List of Leica lenses

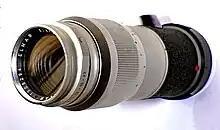
Elmar 135 mm

Note: "Noctilux" means -, "Summilux" means , "Summicron" means , "Summarit" means in the current lineup ( in one of the 50 mm), "Elmarit" means , and "Elmar" means -. "Noct", "Lux" and "Cron" are commonly used as short forms for "Noctilux", "Summilux" and "Summicron", respectively. For example, "50 Cron" uniquely identifies the Summicron-M 50 mm construction, although the exact version is not specified. Many Leica M lenses went through several revisions through the years.